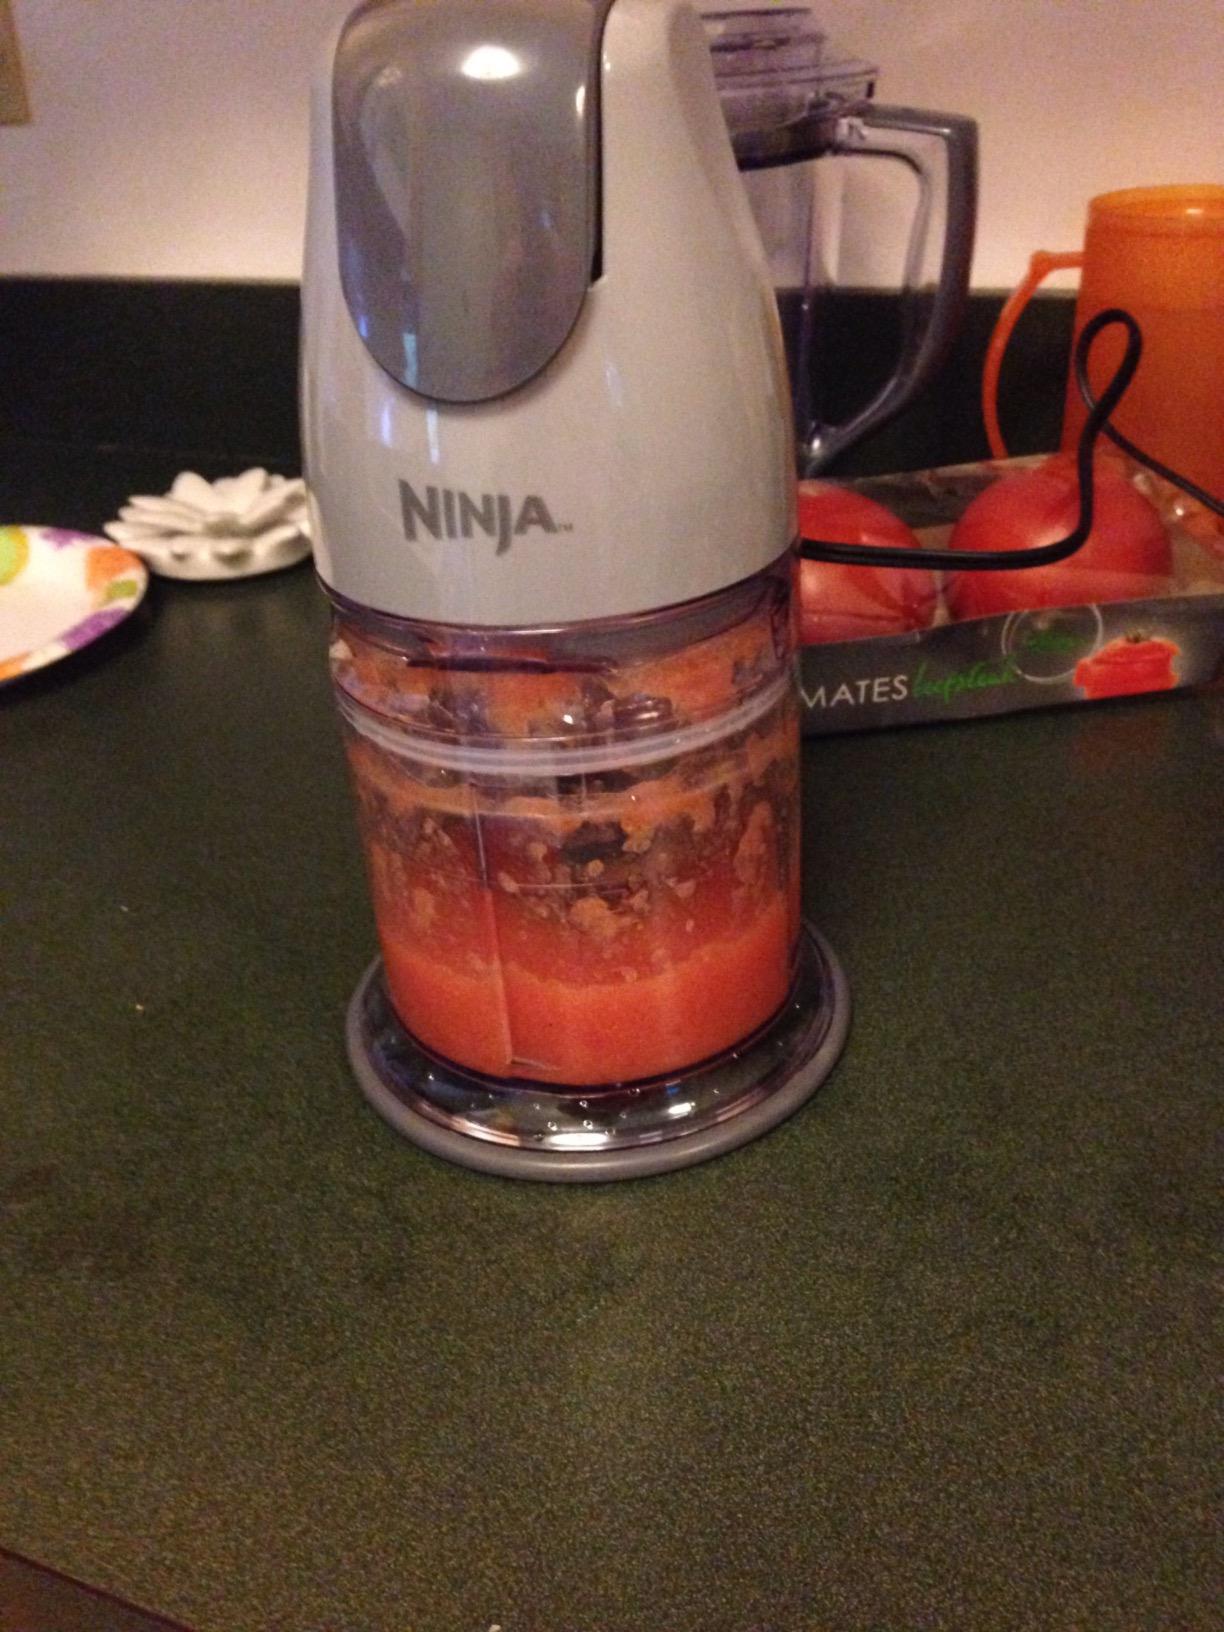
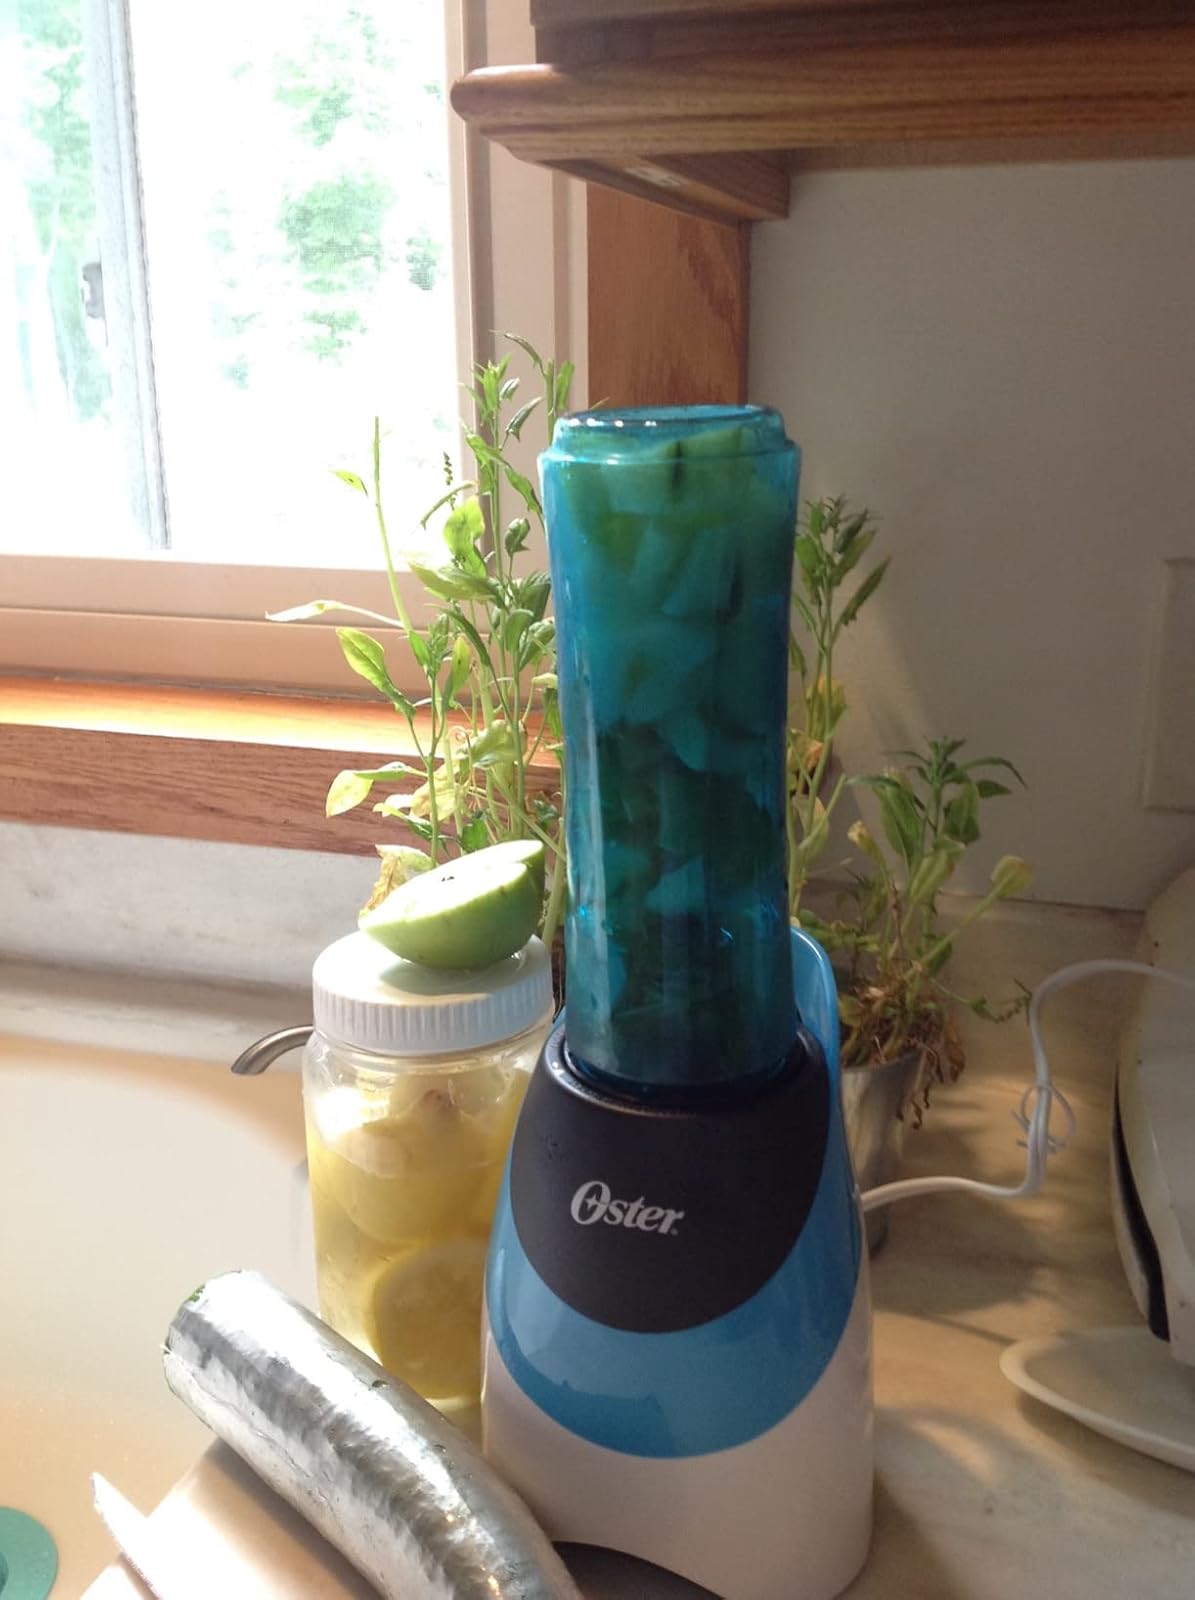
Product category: items_blender
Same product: no